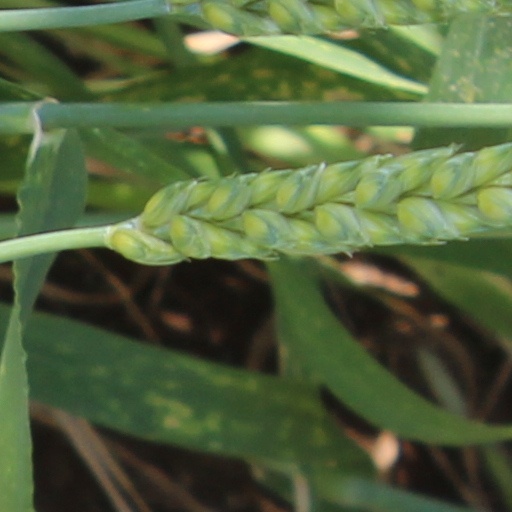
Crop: wheat